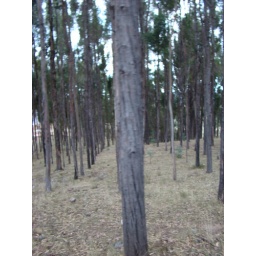
Eucalyptus tree farm above Cusco (Peru) that we rode our horses through.